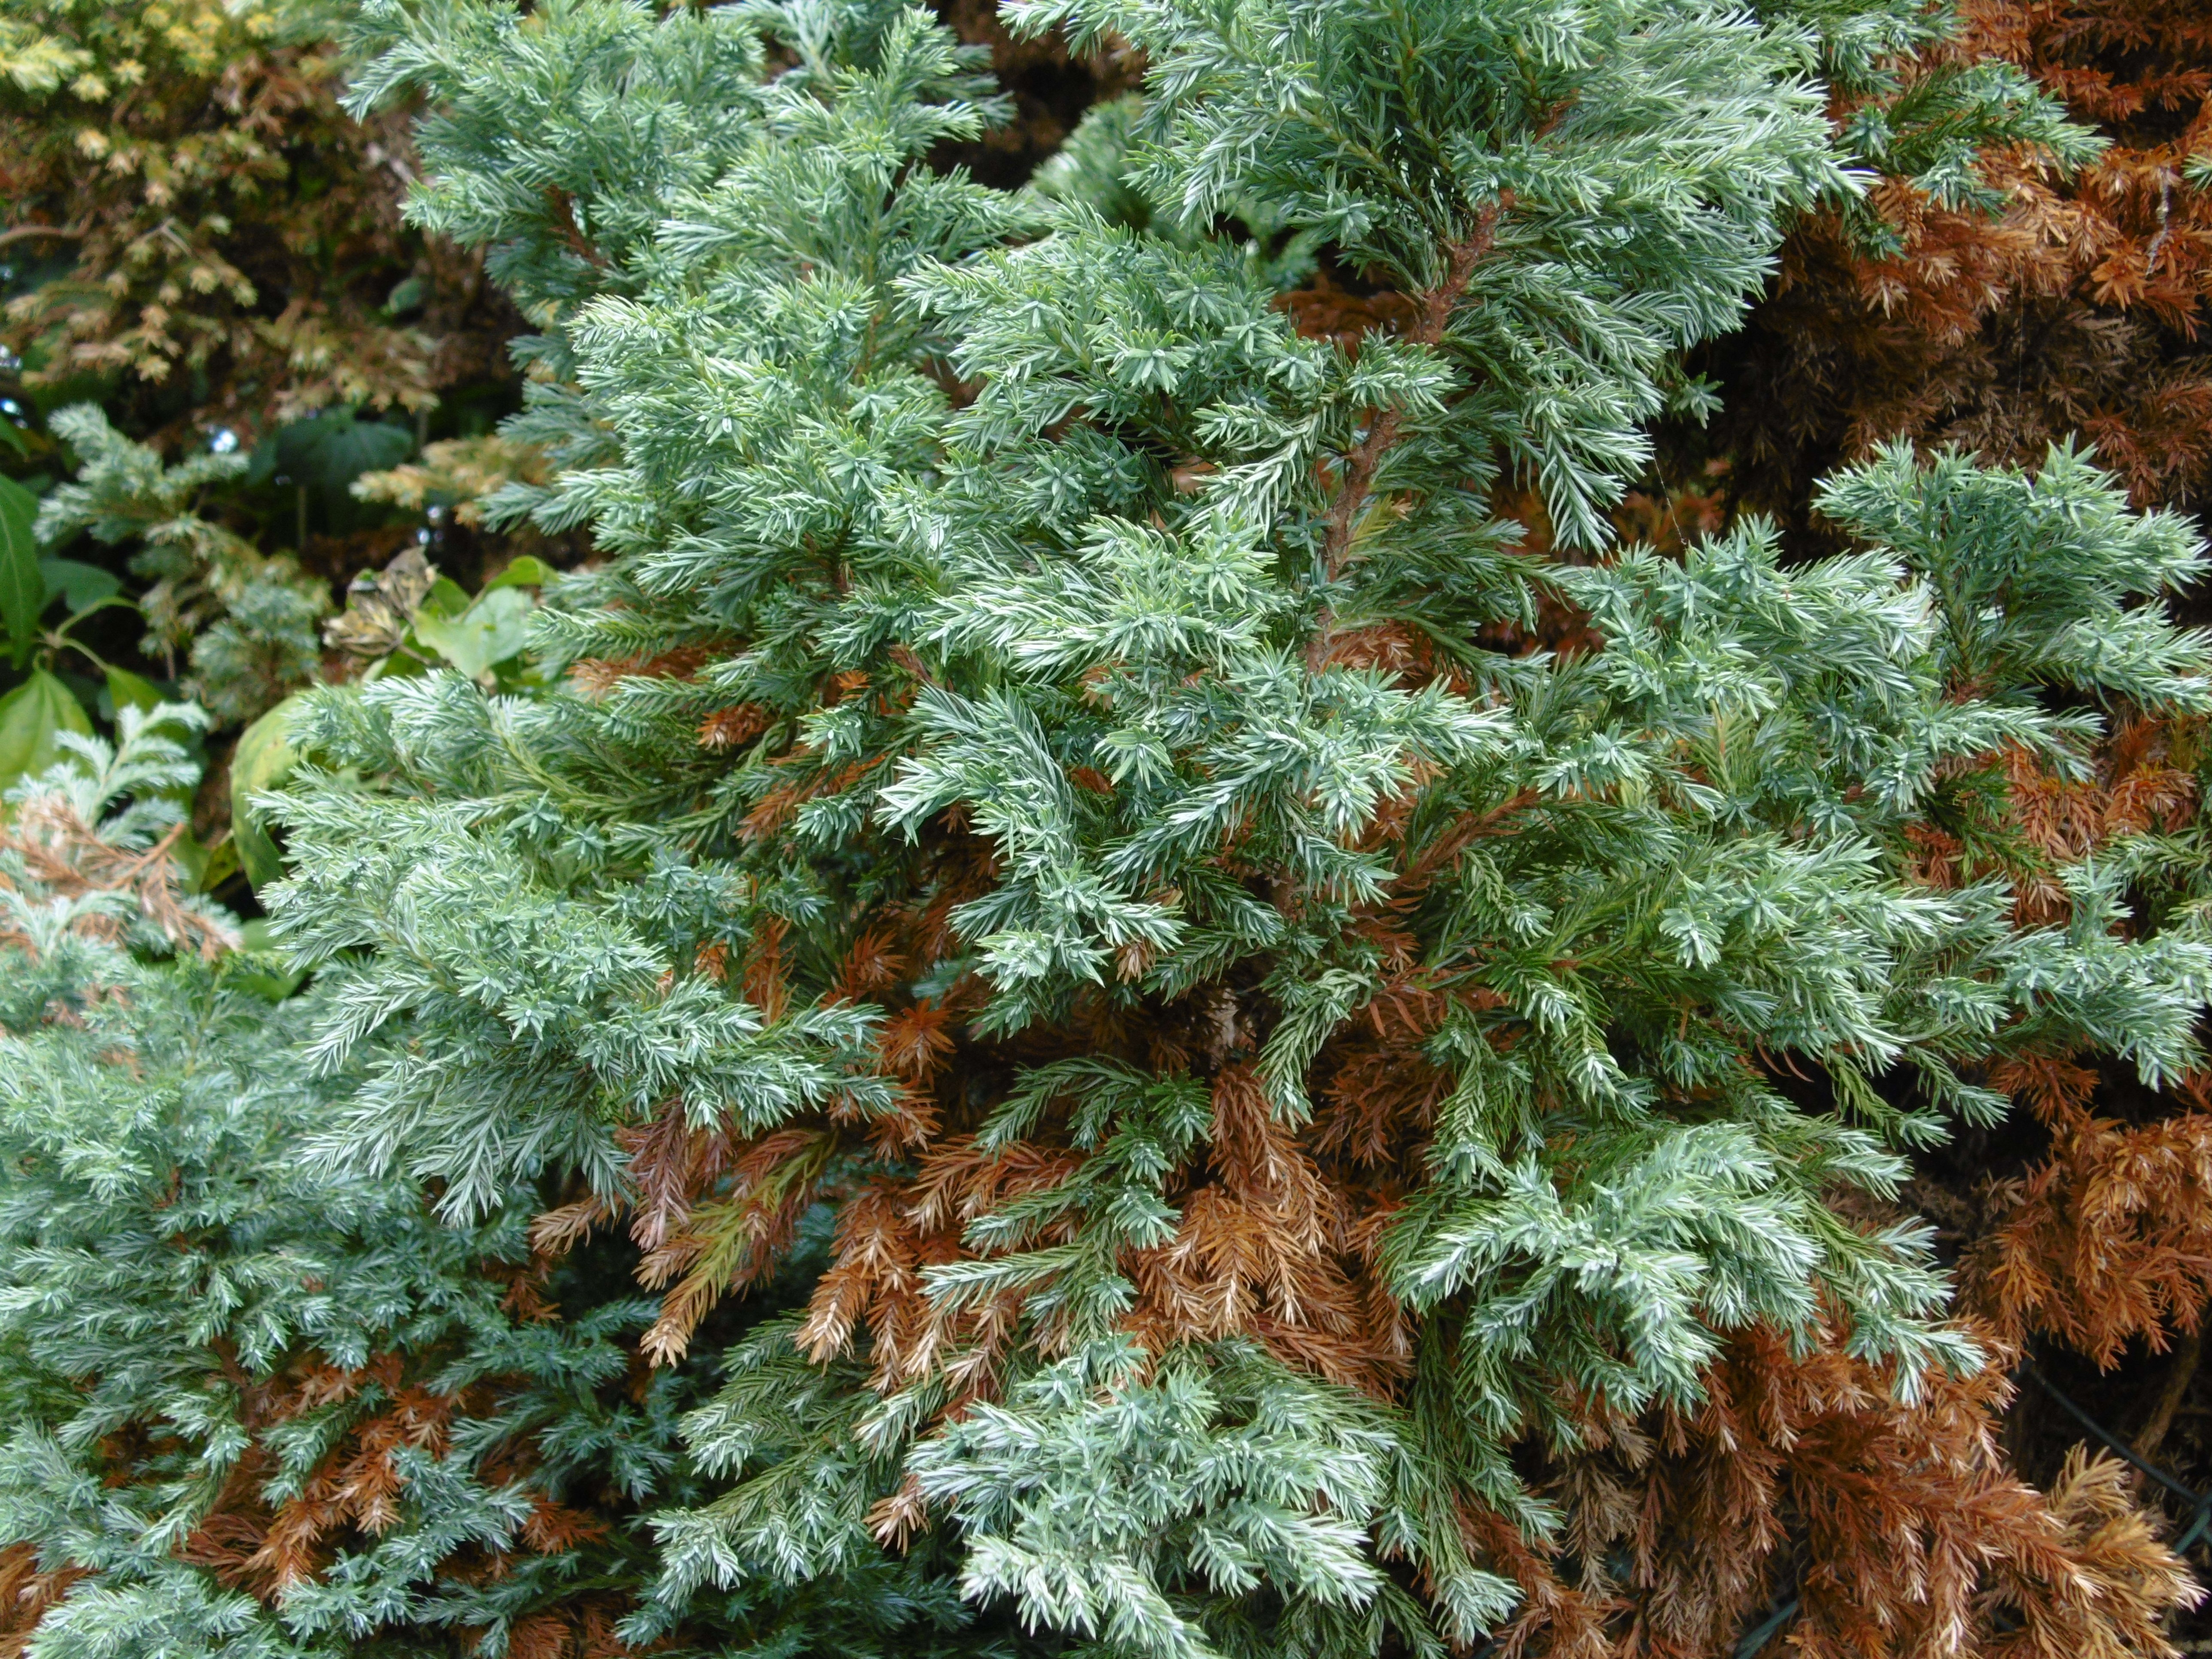
tree, branch, plant, leaf, flower, green, produce, autumn, fir, conifer, spruce, needles, chestnuts, buckets, woody plant, temperate coniferous forest, land plant